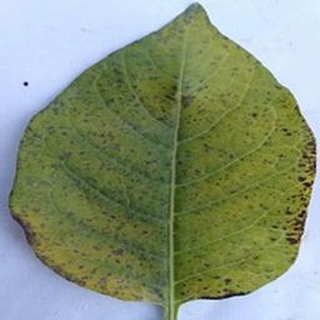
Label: potato_early_blight